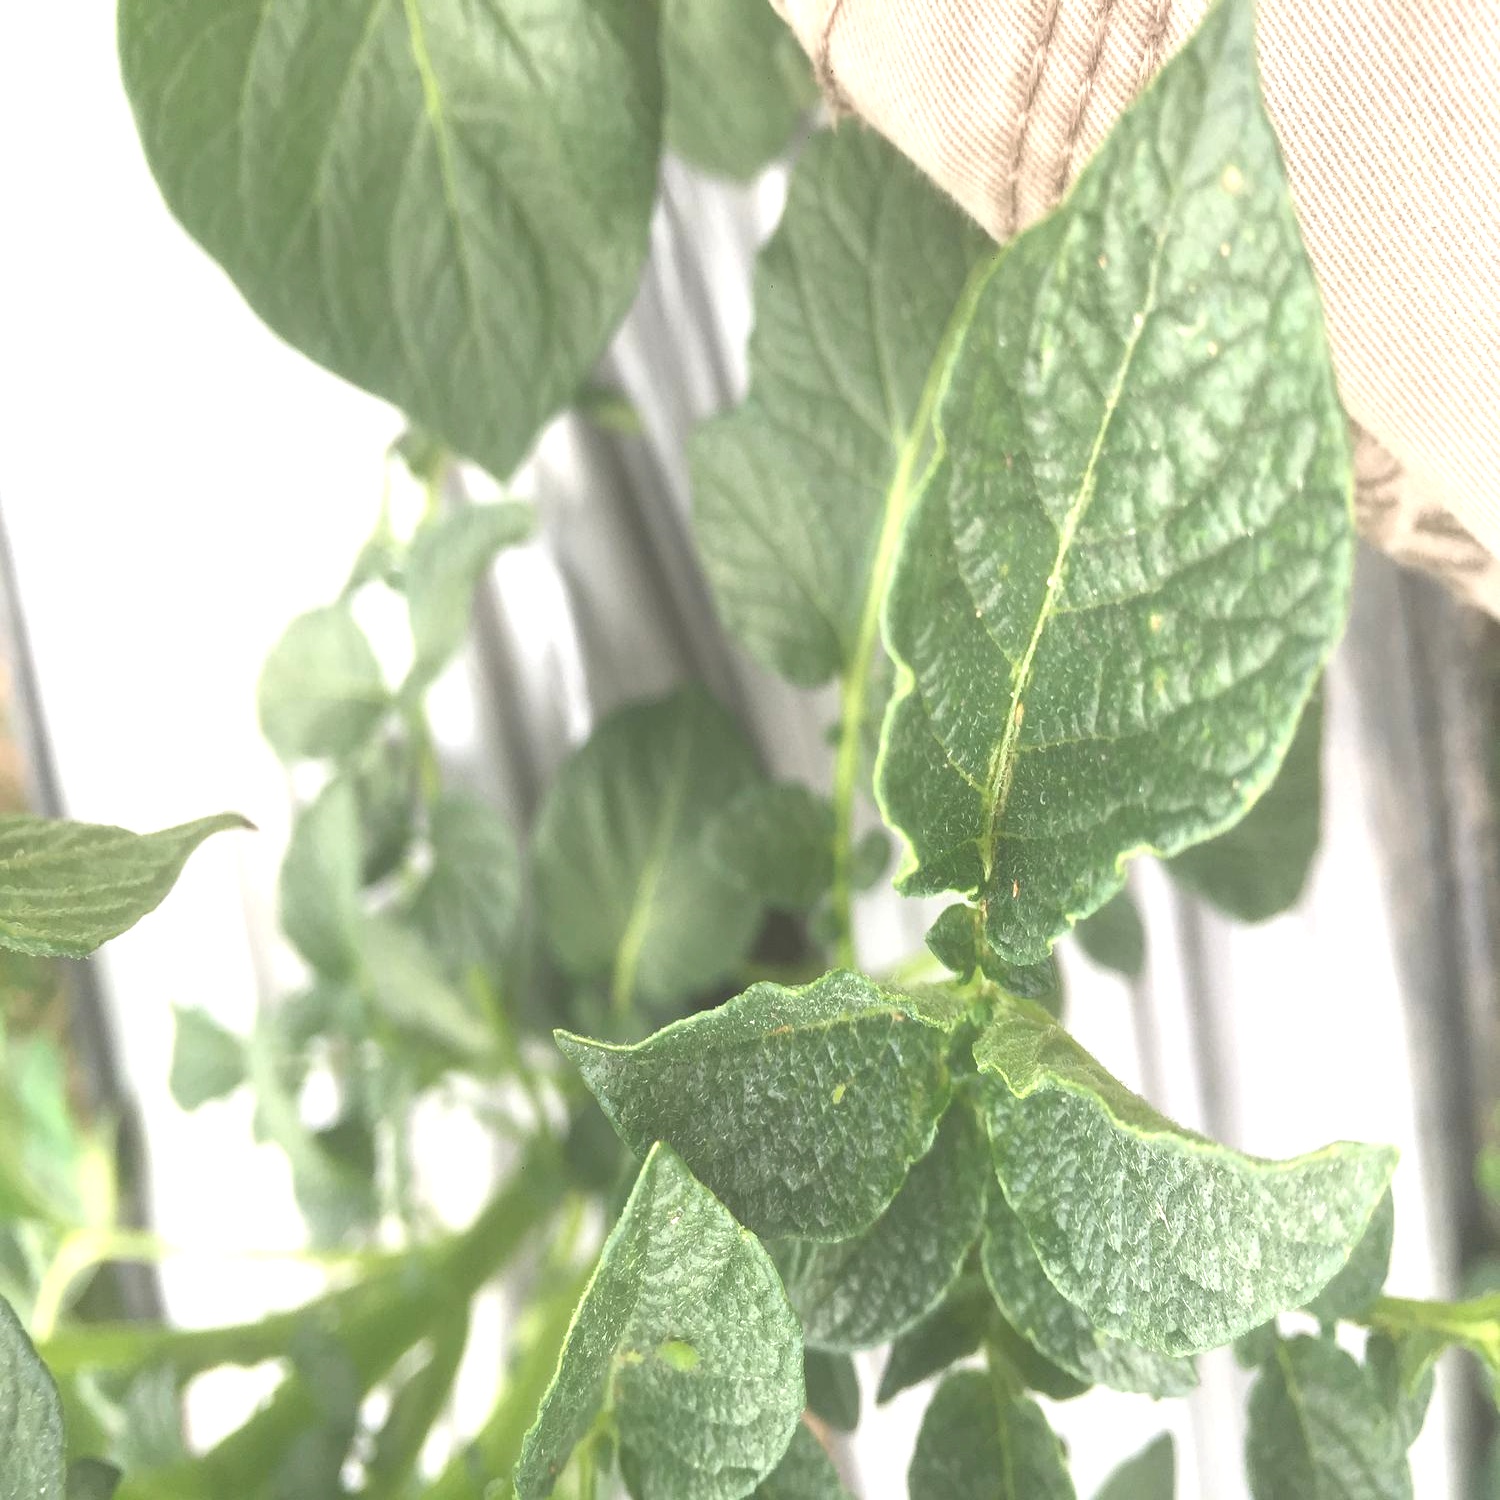
Etiqueta: Virus